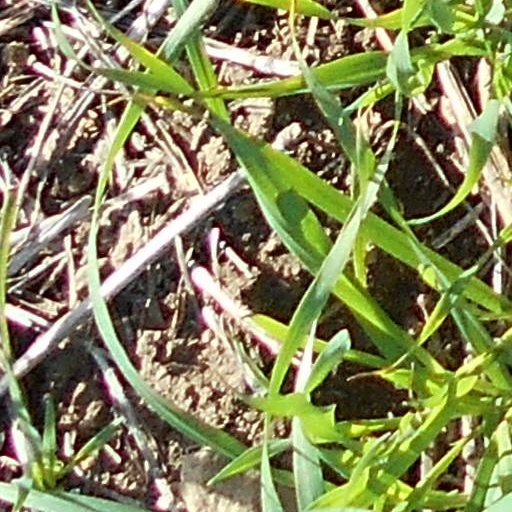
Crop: wheat